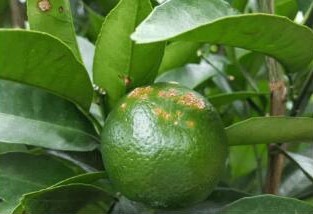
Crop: unknown
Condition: citrus_canker